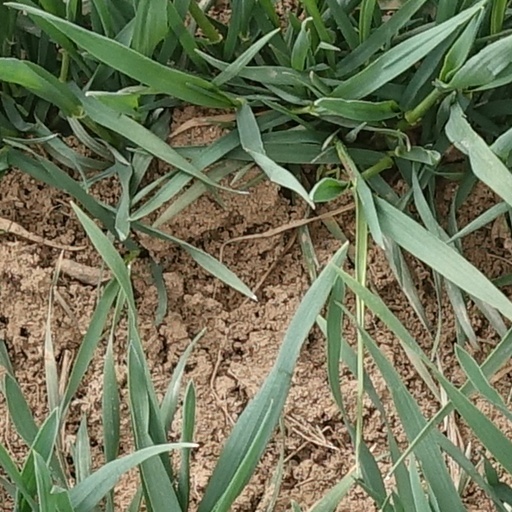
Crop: wheat